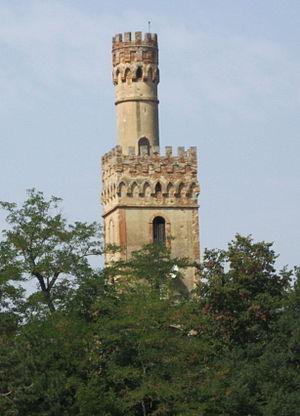
Tour du château dit ""de la reine Margot"" à Verdun-sur-Garonne dans le département du Tarn-et-Garonne en France."
Verdun-sur-Garonne est une commune française située dans le département de Tarn-et-Garonne, en région Occitanie.